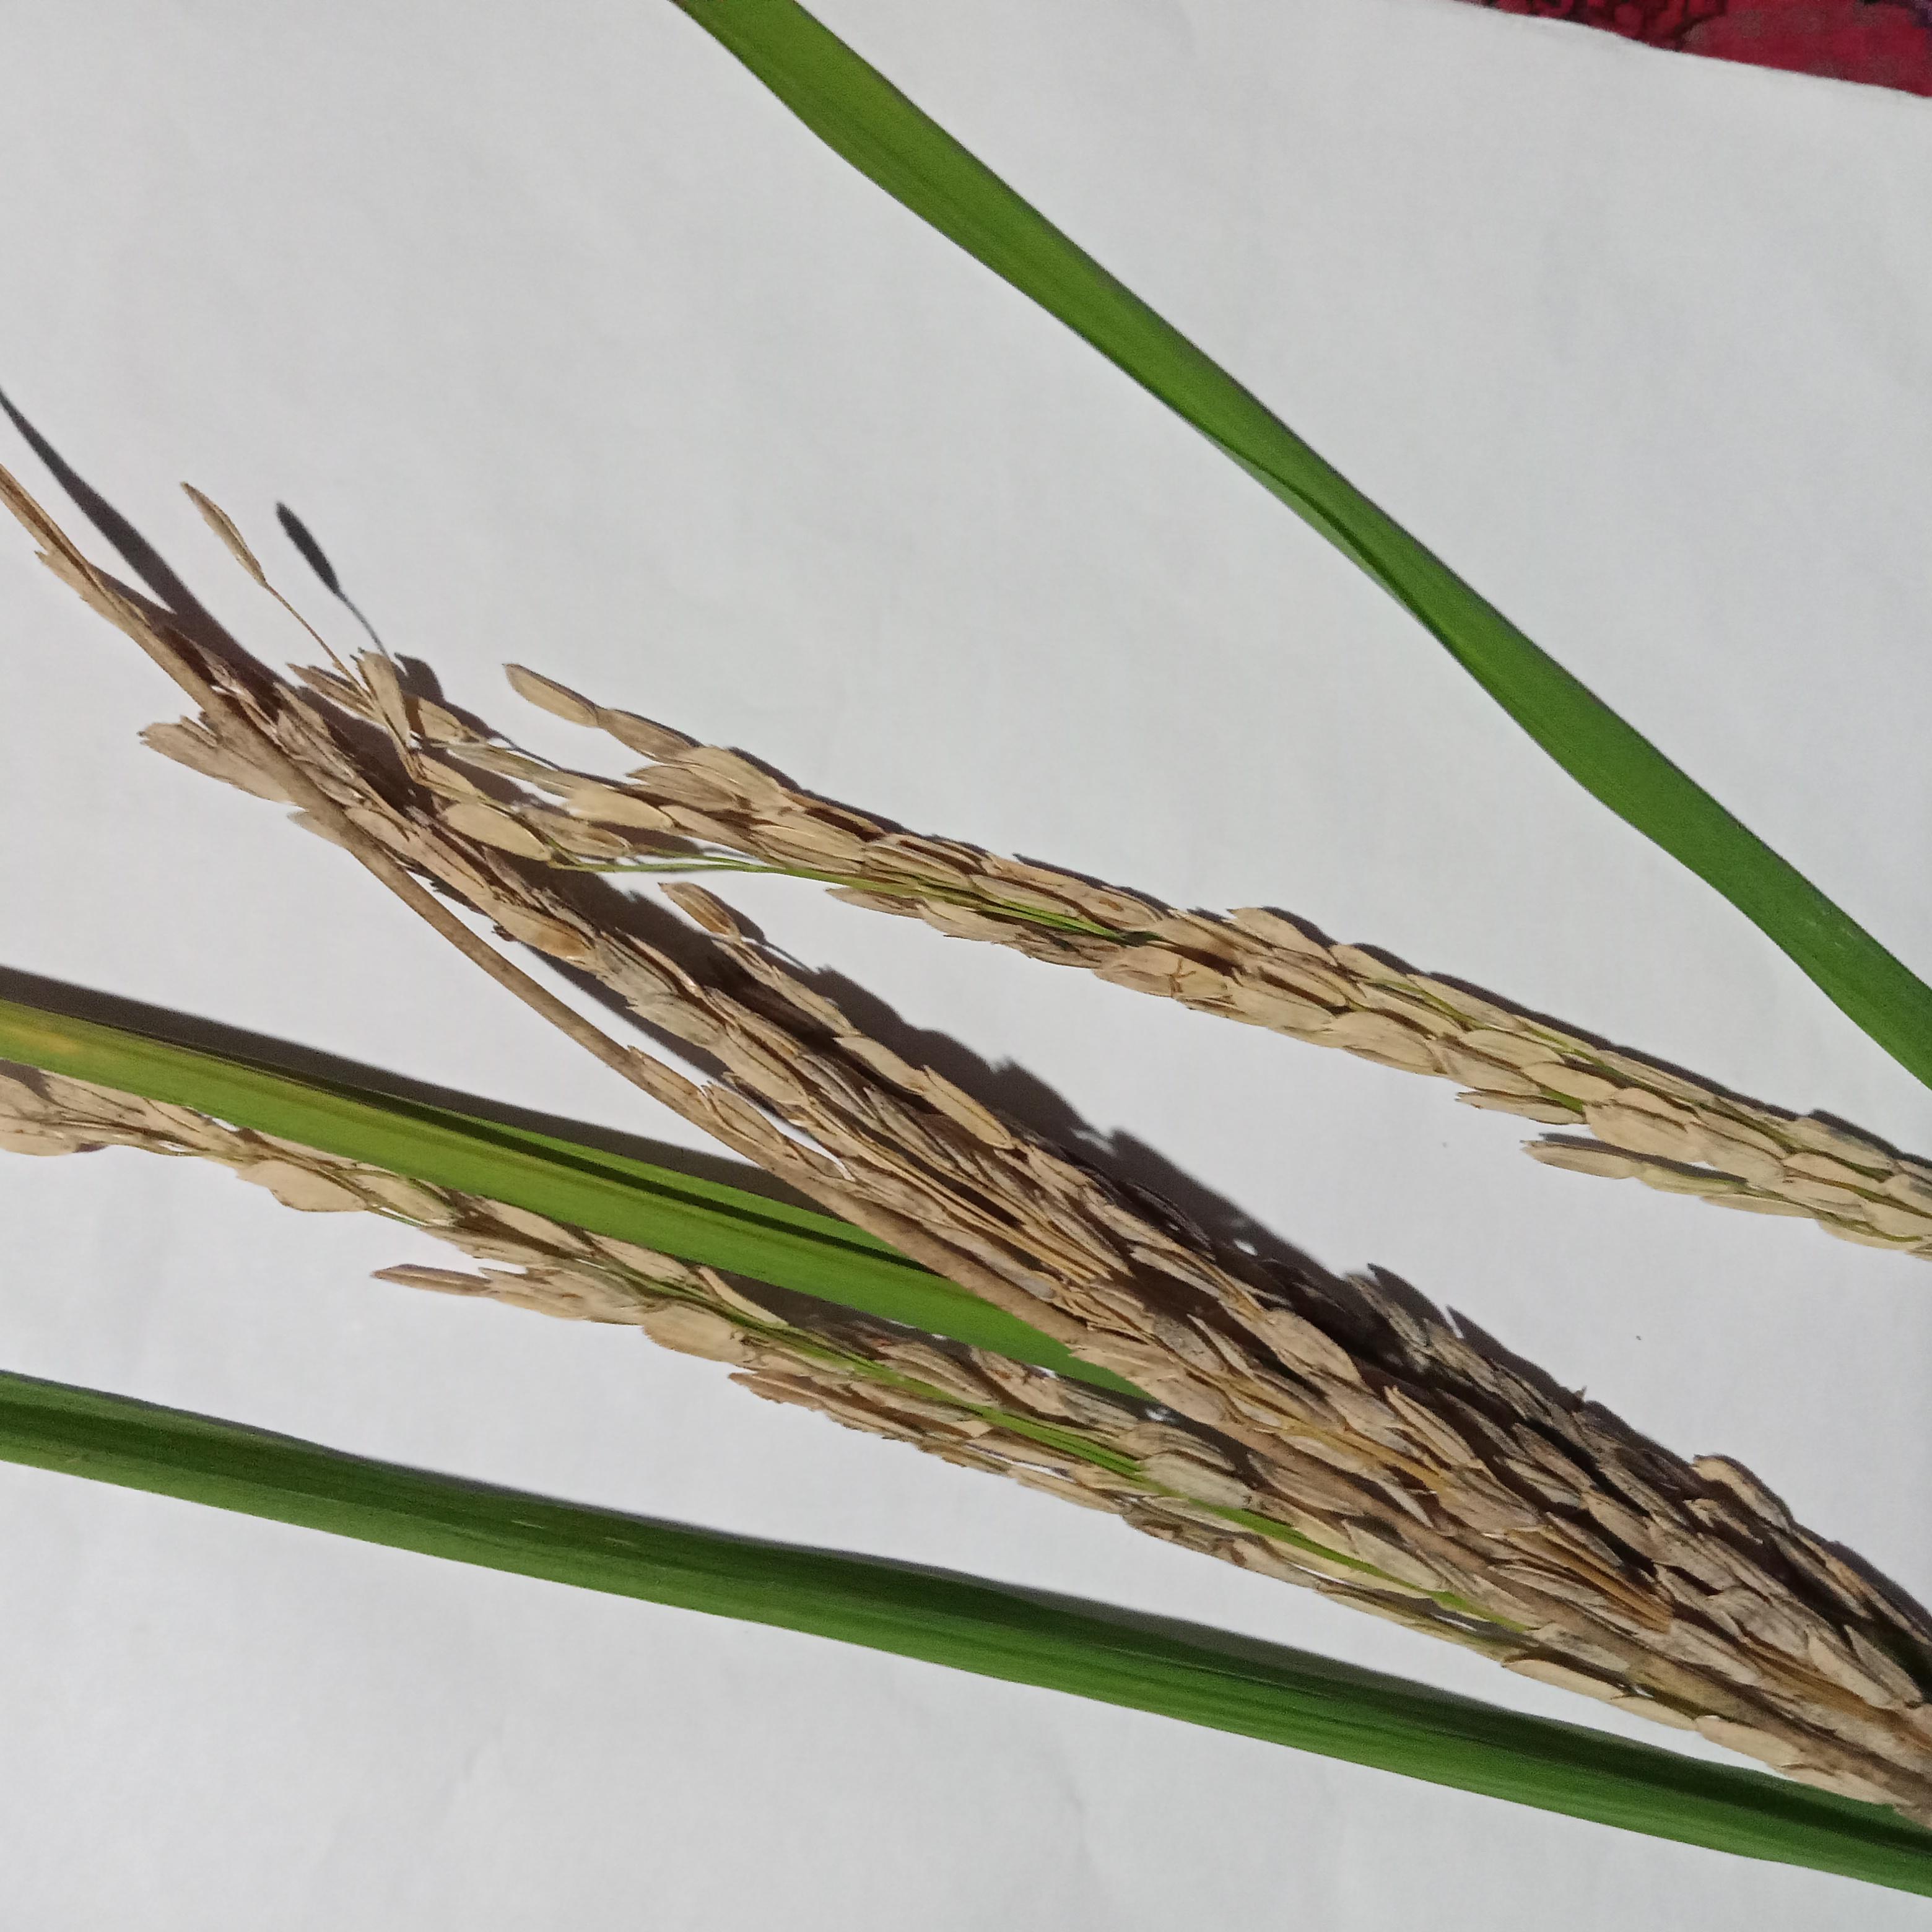
Label: Rice___Neck_Blast